Kenardo Forbes

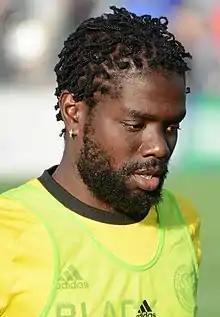
Forbes with Pittsburgh Riverhounds in 2021

Kenardo Forbes (born 15 May 1988) is a Jamaican retired footballer who played as a midfielder.